Project Nike

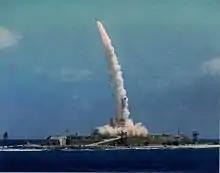
The Sprint missile was the main weapon in the Nike-X system, intercepting enemy ICBM warheads only seconds before they exploded.

The missile also had an optional nuclear warhead to improve the ability to defend against mass formations. The W-31 warhead had four variants offering 2, 10, 20 and 30 kiloton yields. The 20 kt version was used in the Hercules system. At sites in the United States, the missile almost exclusively carried a nuclear warhead. Sites in foreign nations typically had a mix of high-explosive and nuclear warheads. The fire-control system of the Nike system was also improved in the Hercules, and included a surface-to-surface mode which was successfully tested in Alaska. Arming the missile, with concurrent choosing of the deployment mode, was accomplished by changing a single plug on the warhead from the "Safe Plug" to "Surface to Air" or "Surface to Surface" and a range setting in the TRR.